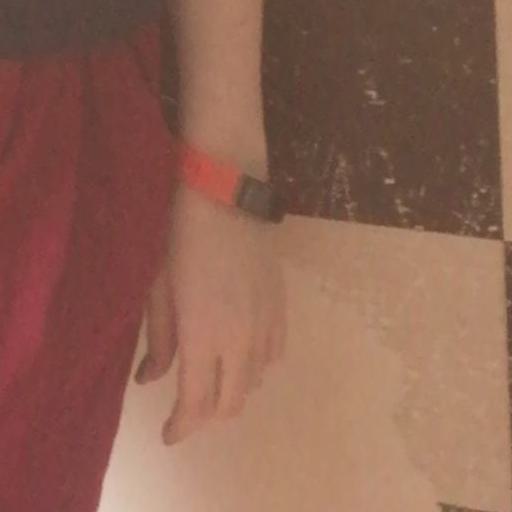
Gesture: no_gesture